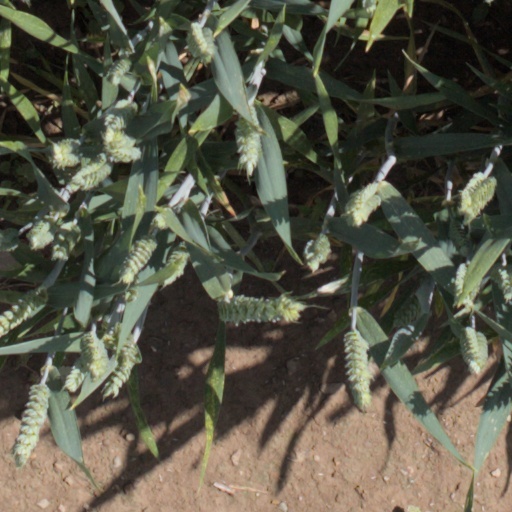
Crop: wheat